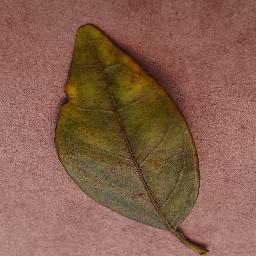
Label: Orange___Haunglongbing_(Citrus_greening)